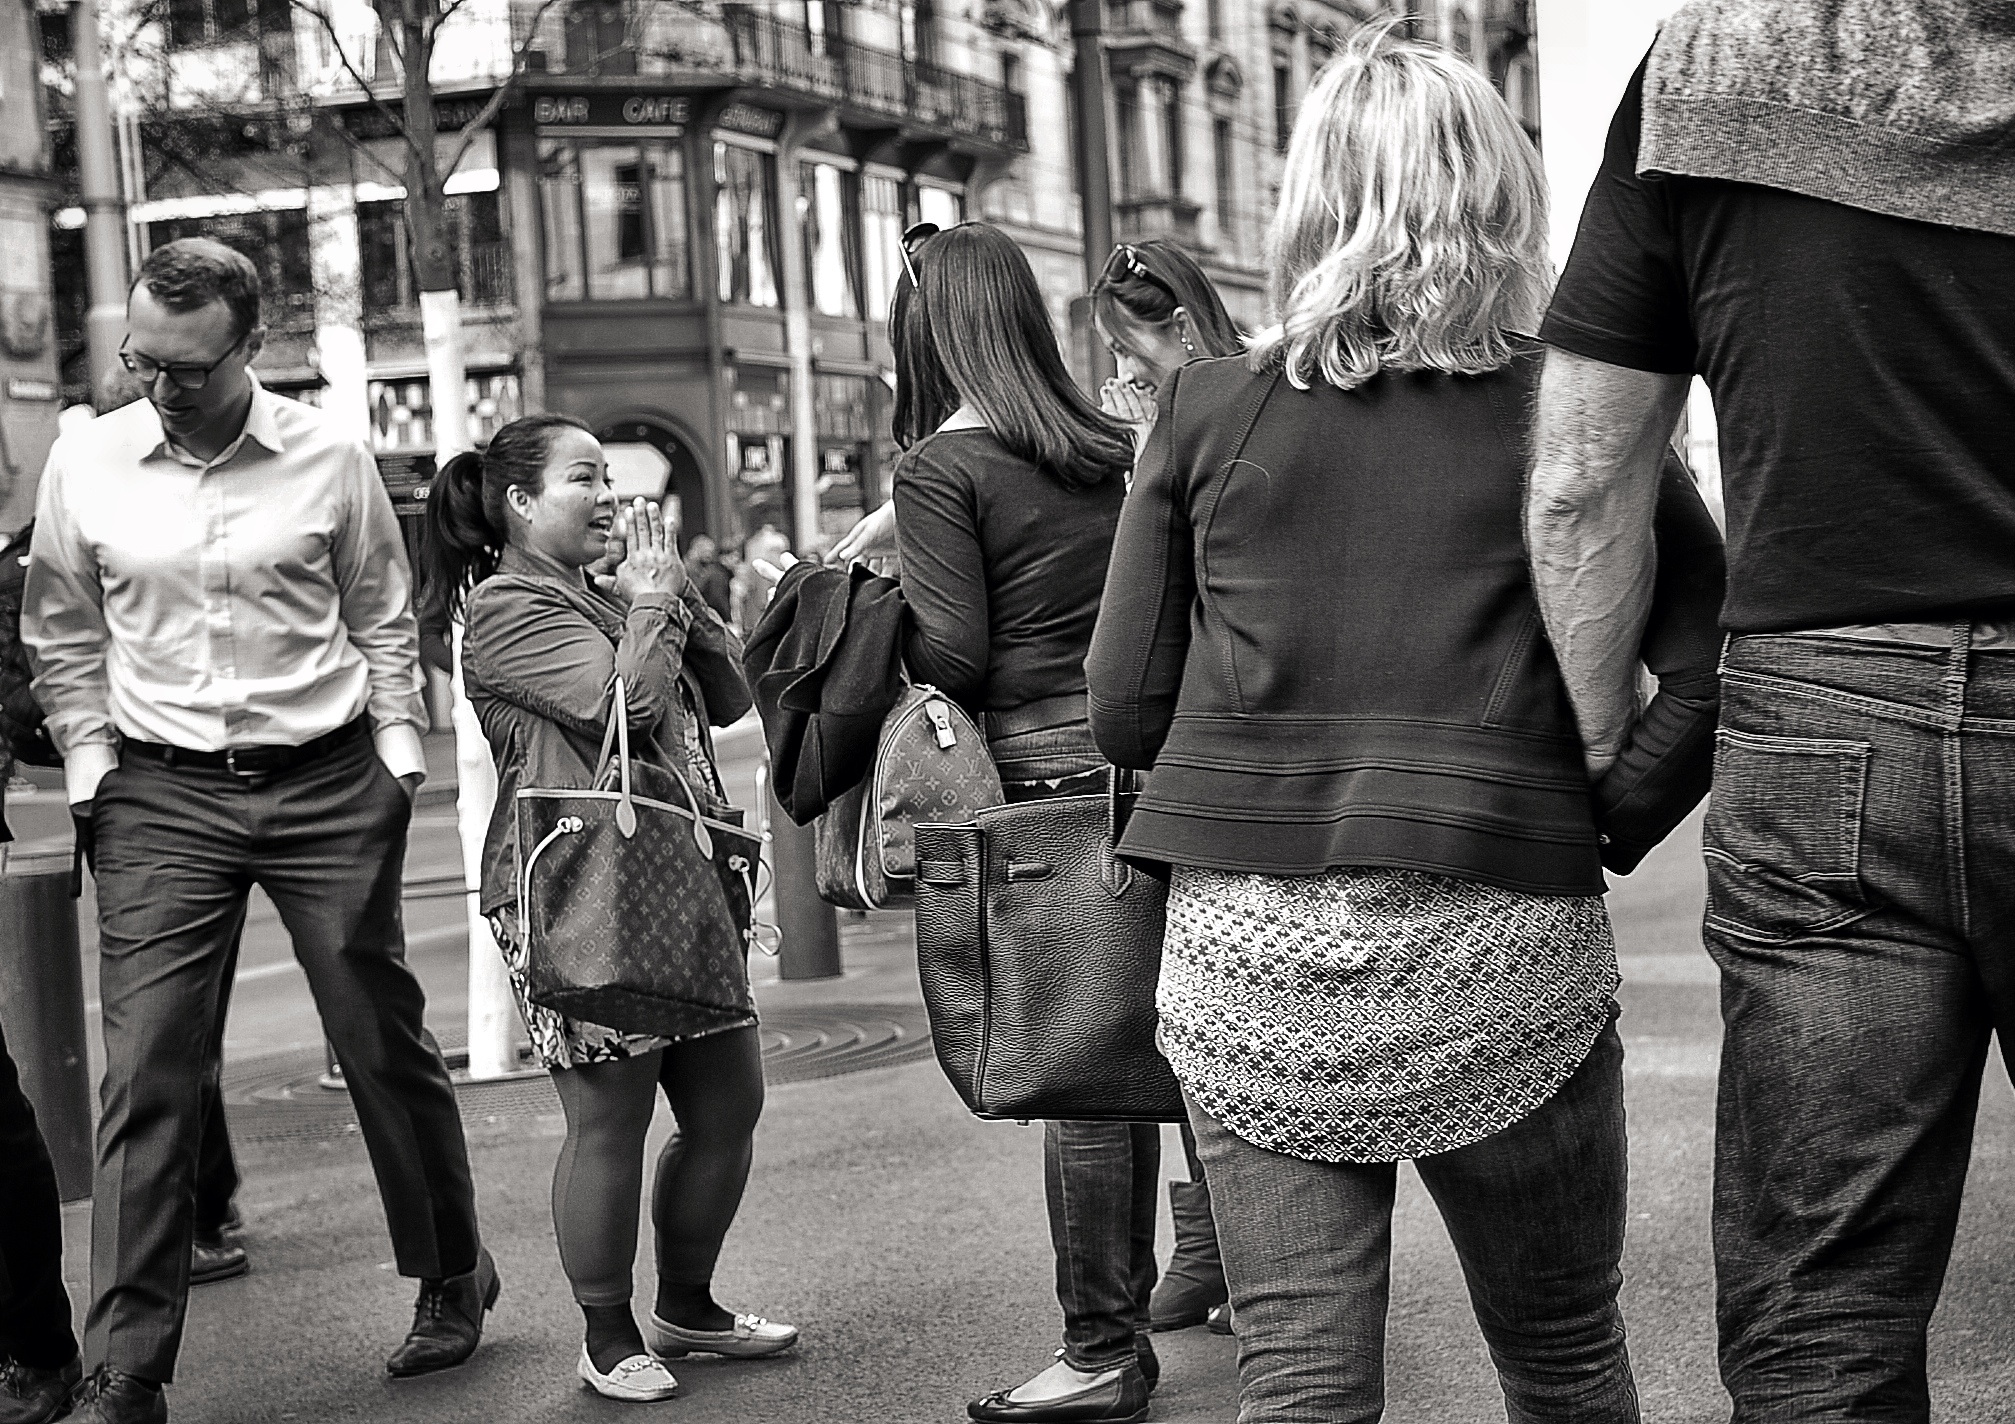
pedestrian, person, black and white, people, road, street, crowd, monochrome, thailand, streetphotography, bw, candid, women, infrastructure, swiss, photograph, schweiz, switzerland, zurich, streetphoto, schwarzundweiss, stphotographia, streetscene, strassenszene, streetlife, thomas8047, onthestreets, 175528, zurichstreet, nikond300s, interaction, streetartz ri, bahnhofsrtrasse, streeetlife, sawadeekha, monochrome photography, social group